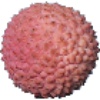
Label: Lychee 1